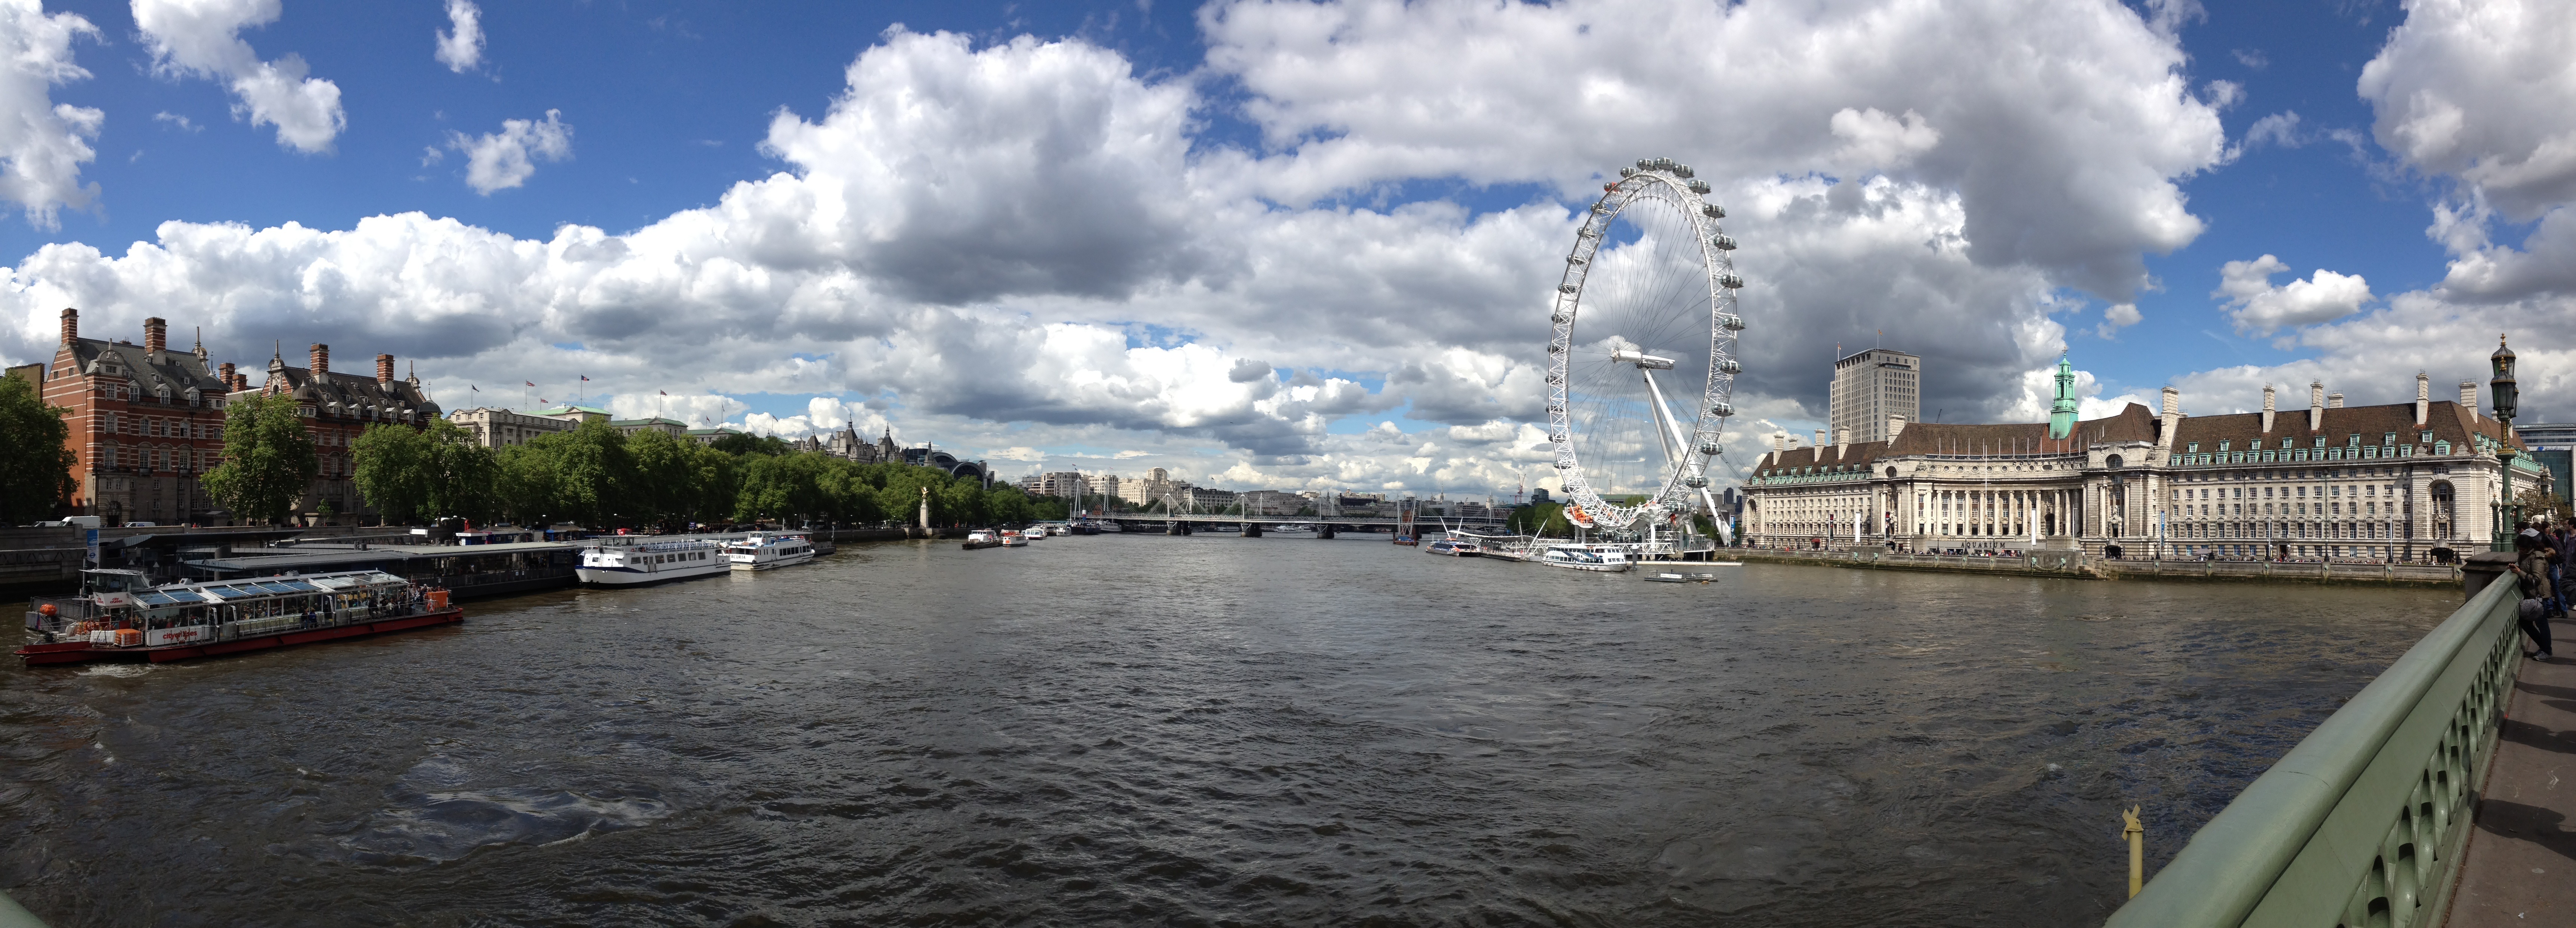
dock, bridge, river, canal, cityscape, panorama, vehicle, london eye, landmark, harbor, marina, waterway, london, channel, united kingdom, thames river, patorama